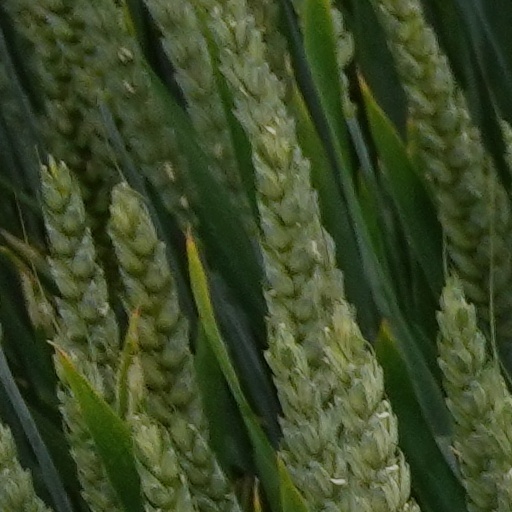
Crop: wheat